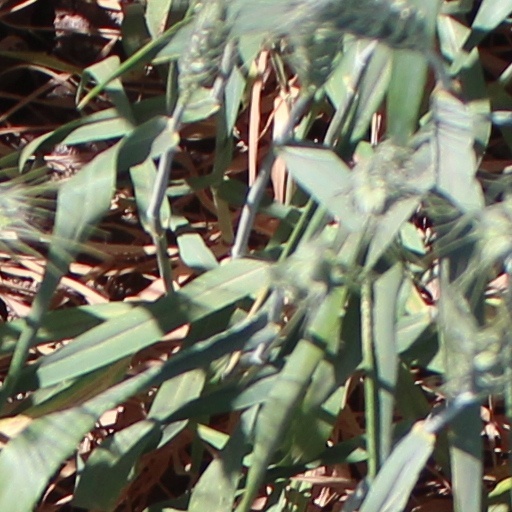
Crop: wheat